Kinsey (film)

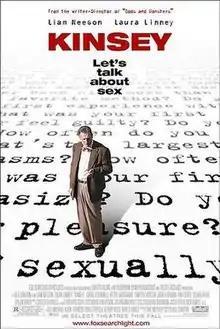
Theatrical release poster

Kinsey is a 2004 American biographical drama film written and directed by Bill Condon. It describes the life of Alfred Charles Kinsey (played by Liam Neeson), a pioneer in the area of sexology. His 1948 publication, "Sexual Behavior in the Human Male" (the first of the Kinsey Reports) was one of the first recorded works that tried to scientifically address and investigate sexual behavior in humans. The film also stars Laura Linney (in a performance nominated for the Academy Award for Best Supporting Actress), Chris O'Donnell, Peter Sarsgaard, Timothy Hutton, John Lithgow, Tim Curry, and Oliver Platt.